Thomas Mitchell (explorer)

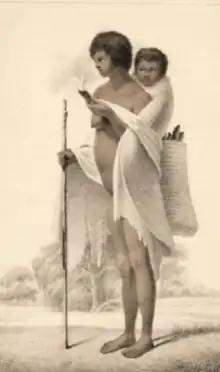
Aboriginal mother and child at Nangeela

At the end of June, Mitchell chose to leave the Murray to investigate better looking lands to the south-west. Mitchell was so impressed with the country he saw, he named it Australia Felix. In early July the party crossed the Loddon River, and made their way in a south-westerly direction which brought them to the Grampians and the Wimmera River. Confrontation with people in this region resulted in an Indigenous man being shot in the arm. They were guided by a local Aboriginal woman along part of the Nangeela (Glenelg River) with Mitchell constructing a fortified base on its banks which he named Fort O'Hare. From here Mitchell led part of the group in boats down the Glenelg to where it discharged into the ocean at a bay which Mitchell named Discovery Bay. Mitchell then returned to Fort O'Hare and altered direction towards Portland Bay to the east. When this was reached on 29 August, Mitchell was surprised to find an established farm and whaling station operated by the Henty brothers.